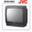
Label: television